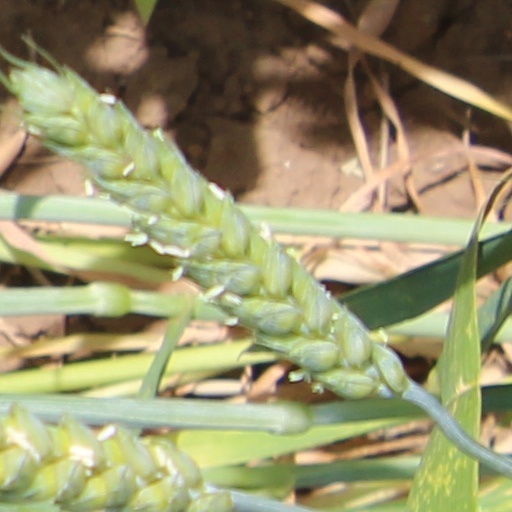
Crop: wheat